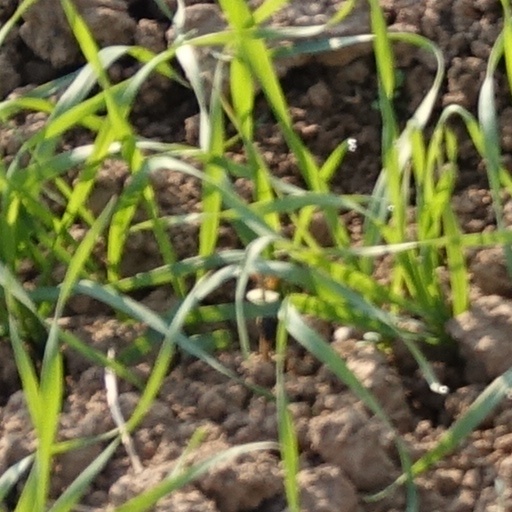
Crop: wheat